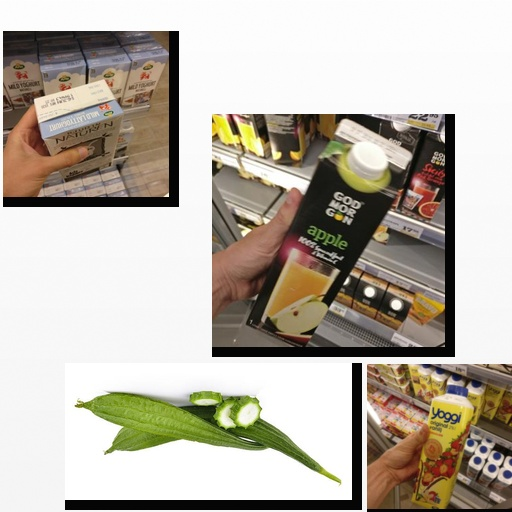
Food items: strawberry_yogurt, ridge_gourd, natural_low_fat_yogurt, apple_juice